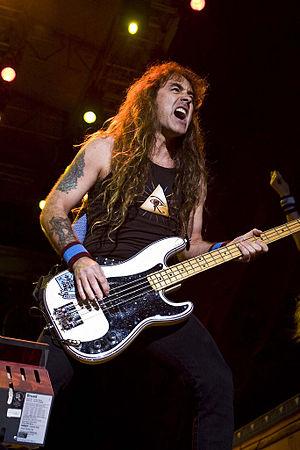
Stephen Percy « Steve » Harris, né le 12 mars 1956 à Leytonstone, est un musicien britannique, célèbre en tant que bassiste et principal parolier du groupe britannique de heavy metal Iron Maiden. Il demeure, avec le guitariste Dave Murray, le seul membre ayant contribué à tous les projets du groupe depuis sa création jusqu'à nos jours, étant également crédité dans tous les albums.